Subwoofer

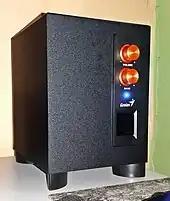
A small subwoofer cabinet designed for use with a home computer

Low-cost HTIB systems advertise their integration and simplicity. Particularly among lower-cost HTIB systems and with boomboxes, however, the inclusion of a subwoofer may be little more than a marketing technique. It is unlikely that a small woofer in an inexpensively built compact plastic cabinet will have better bass performance than well-designed conventional (and typically larger) speakers in a plywood or MDF cabinet. Mere use of the term "subwoofer" is no guarantee of good or extended bass performance. Many multimedia subwoofers might better be termed "mid-bass cabinets" (80 to ), as they are too small to produce deep bass in the typical 20 to range.